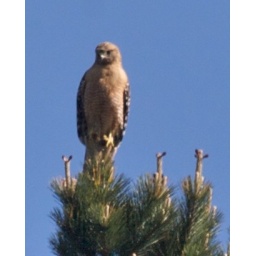
One of a pair that was flying around my folks house